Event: Nepal Earthquake
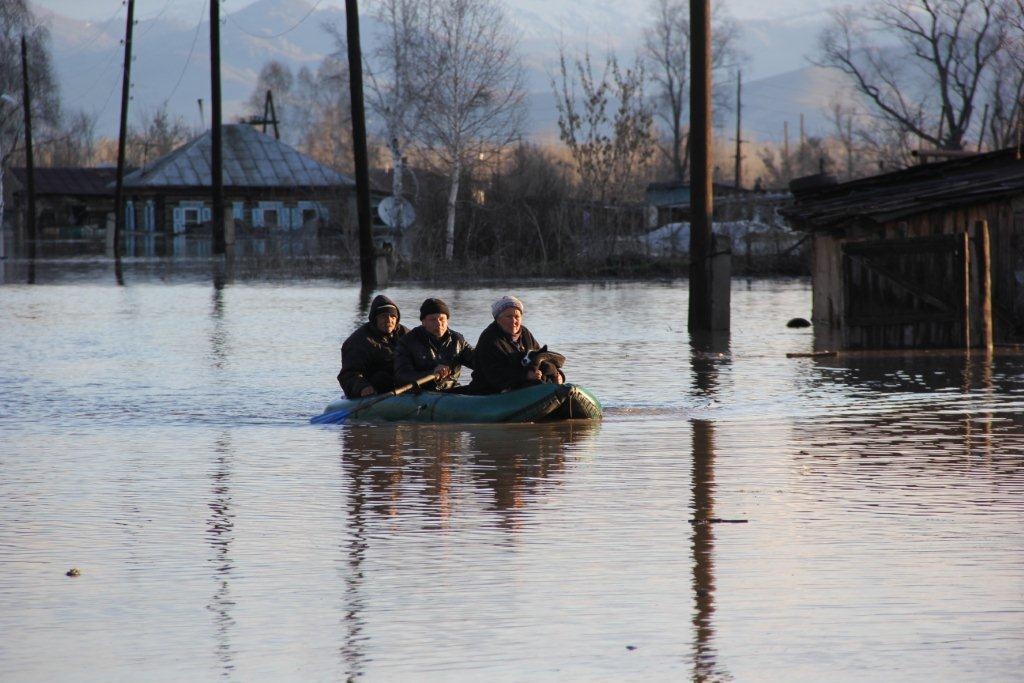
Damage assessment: no_damage